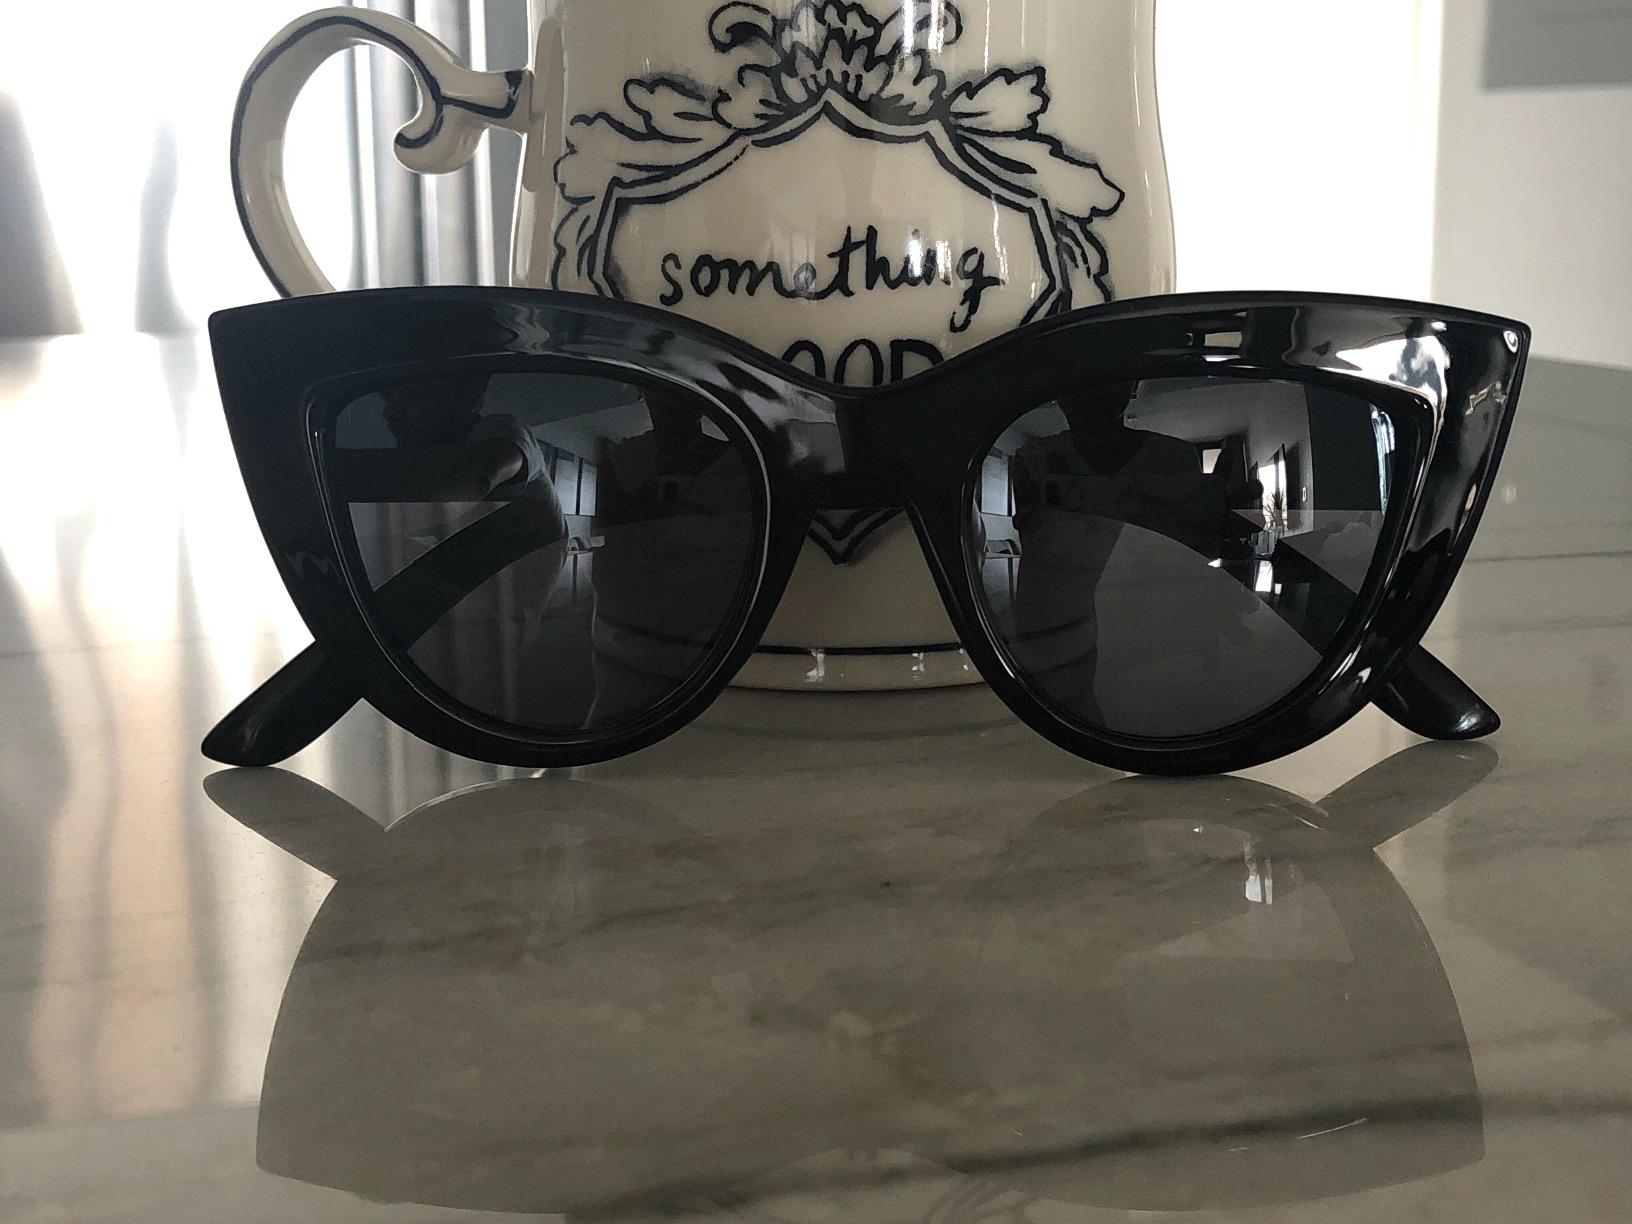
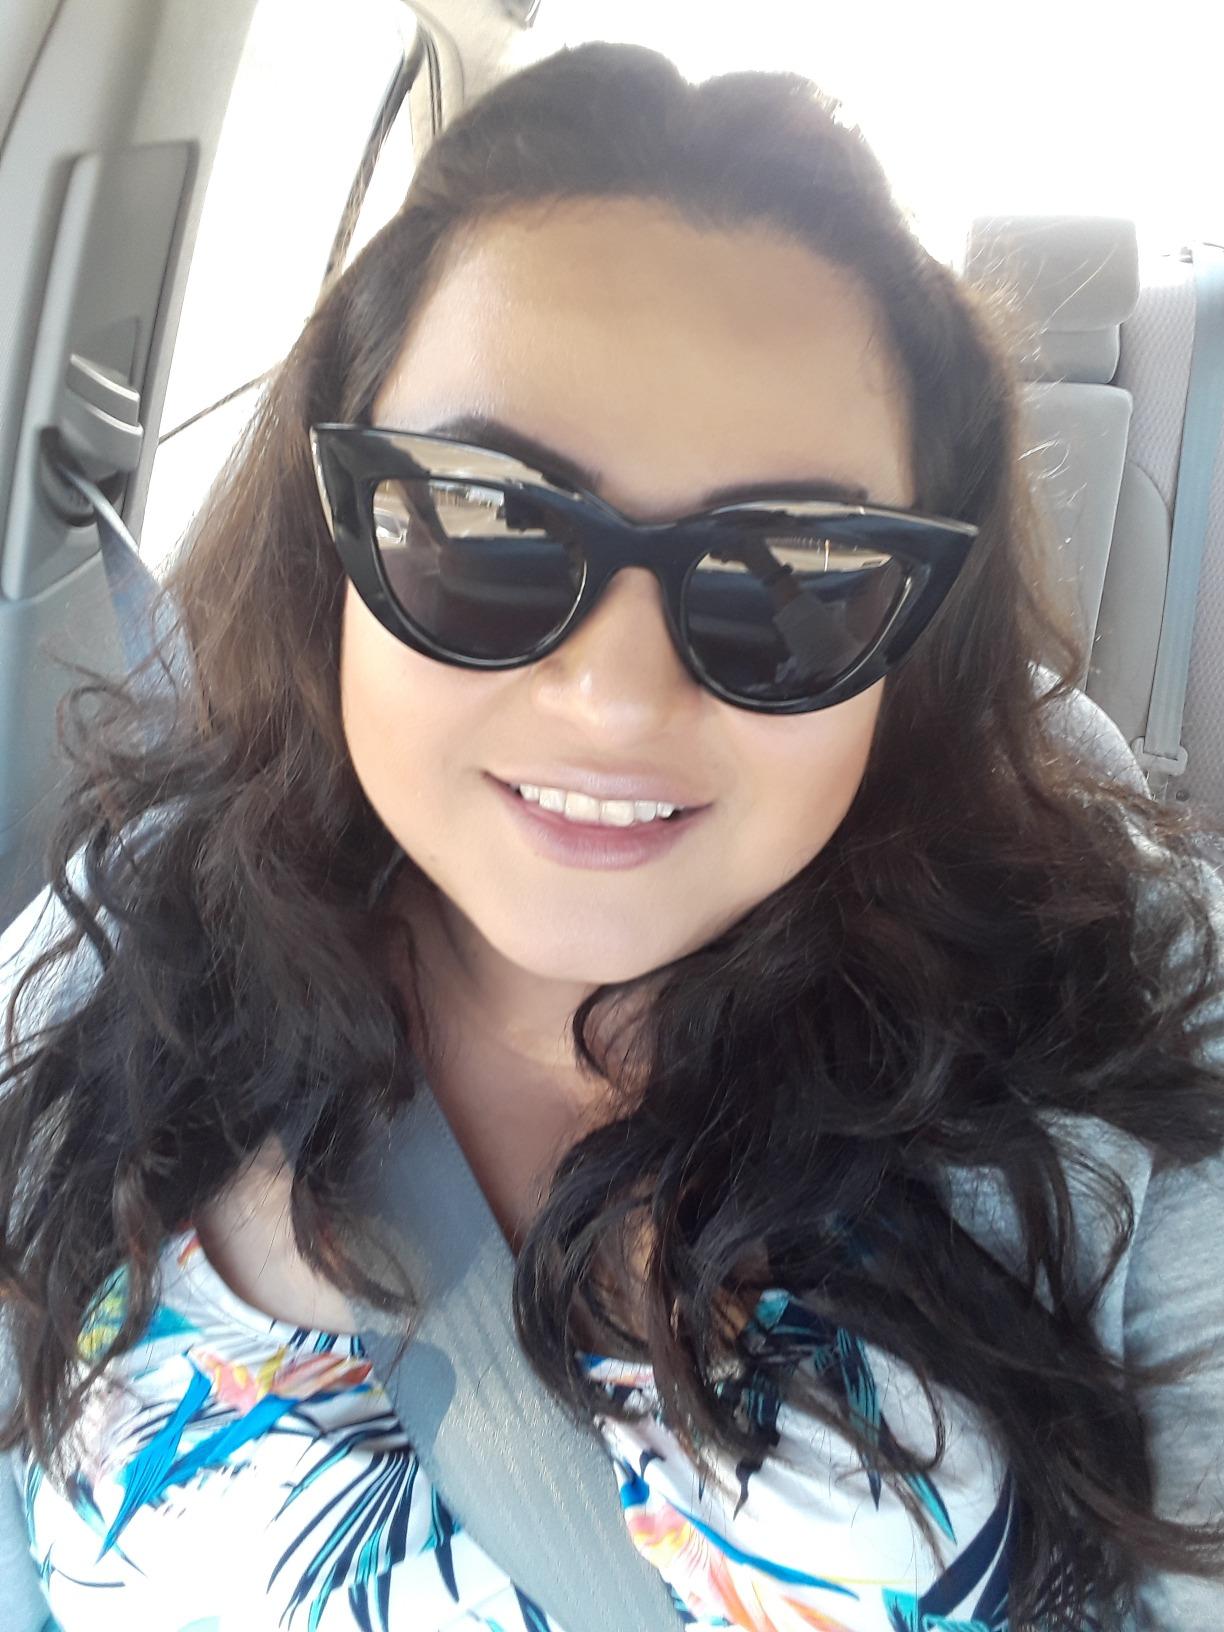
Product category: accessories_sunglasses
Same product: yes